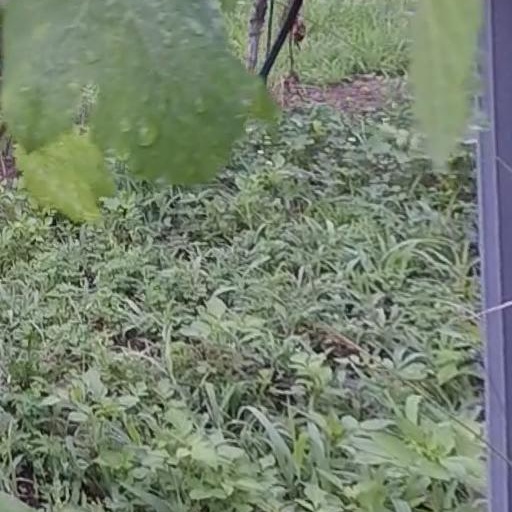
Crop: grape